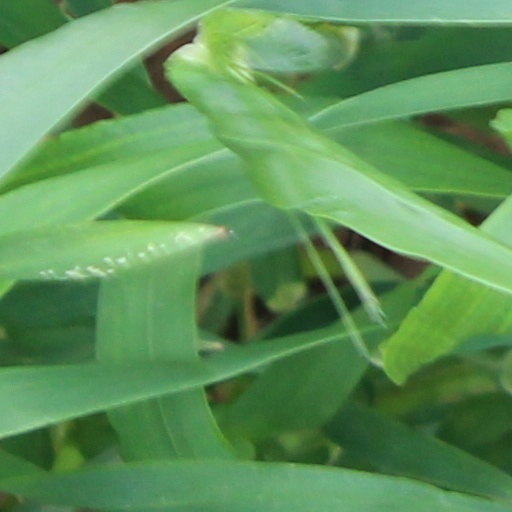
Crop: wheat